Mikhail Gorbachev

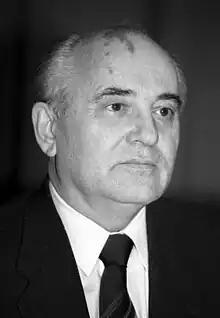
Gorbachev in October 1991

In April 1970, Yefremov was promoted to a higher position in Moscow and Gorbachev succeeded him as the First Secretary of the Stavropol kraikom. This granted Gorbachev significant power over the Stavropol region. He had been vetted for the position by senior Kremlin leaders and was informed of their decision by the Soviet leader, Leonid Brezhnev. Aged 39, he was considerably younger than his predecessors. As head of the Stavropol region, he automatically became a member of the Central Committee of the Communist Party of the Soviet Union (24th term) in 1971. According to biographer Zhores Medvedev, Gorbachev "had now joined the Party's super-elite". As regional leader, Gorbachev initially attributed economic and other failures to "the inefficiency and incompetence of cadres, flaws in management structure or gaps in legislation", but eventually concluded that they were caused by an excessive centralization of decision making in Moscow. He began reading translations of restricted texts by Western Marxist authors such as Antonio Gramsci, Louis Aragon, Roger Garaudy, and Giuseppe Boffa, and came under their influence.